Louie L. Wainwright

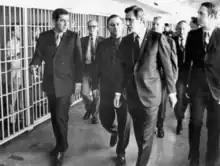
Governor Reubin Askew (center foreground) listens to Dr. James Bax, state Director of Rehabilitative Services, (left) as the governor's inspection party walks through "death row" at Raiford Prison. Between the two men is Louis Wainwright Corrections Director.

Born in Lawtey, Florida, Wainwright received a master's degree in criminal justice from Nova Southeastern University, later serving as a temporary faculty member there. He was then acknowledged as dean of American Correctional Administrators. Wainwright was appointed secretary of the Florida Division of Corrections by Cecil Farris Bryant (Florida Governor at that time) in 1962, replacing H. G. Cochran and remained in the position until 1987, when Richard L. Dugger assumed the role.